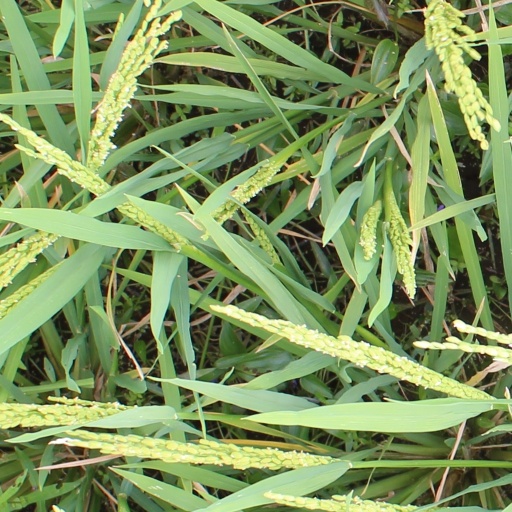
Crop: rice